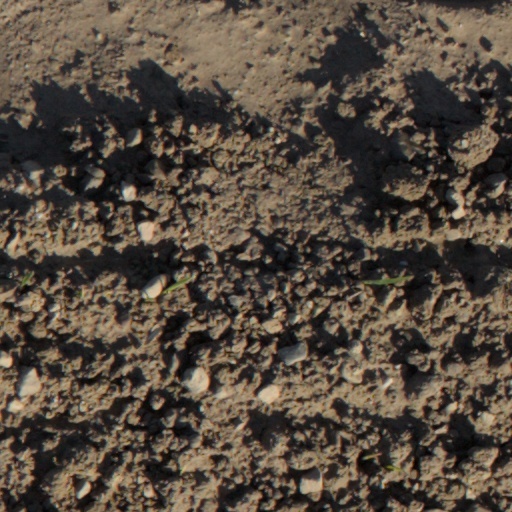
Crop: wheat